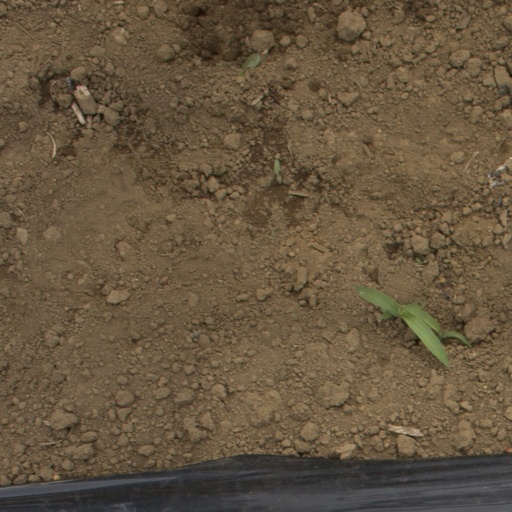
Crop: Jerusalem artichoke